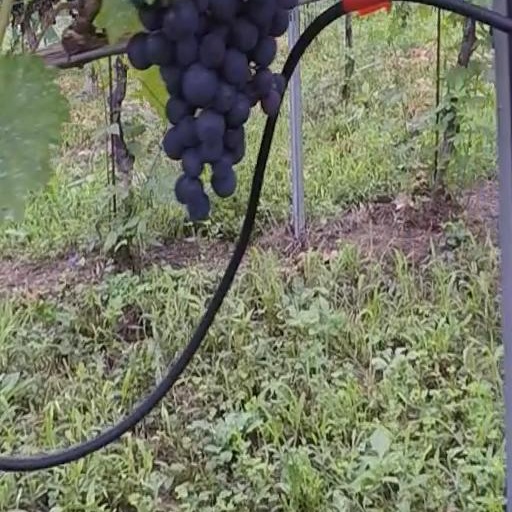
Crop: grape